Royal Life Saving Society UK

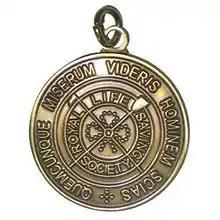
The RLSS Bronze Medallion

Lifesaving and lifeguarding are promoted as a sport and a life skill by the Royal Life Saving Society UK. There are over 170 lifesaving clubs based throughout the UK and Ireland, which teach skills such as drowning prevention, life support and personal survival. The learning of lifesaving takes place in a variety of water environments, such as swimming pools, inland water venues and at coastal locations. Often clubs coach their members towards achieving RLSS UK awards as part of the Survive & Save Programme. the flagship award being the Bronze Medallion. For a description of the Medallion itself see Bronze Medallion (New Zealand and Australia).